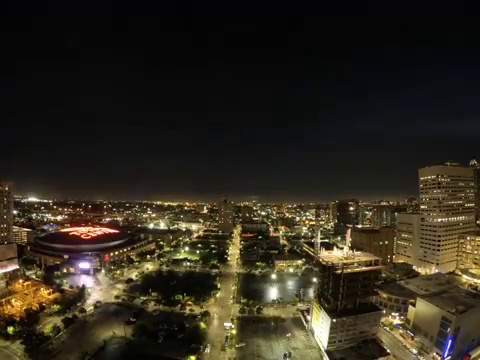
Fire: no
Smoke: no